Yury Fedorov

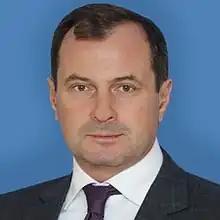

Yury Viktorovich Fedorov (born 1 January 1972) is a Russian politician serving as a senator from Udmurtia since 5 October 2022.